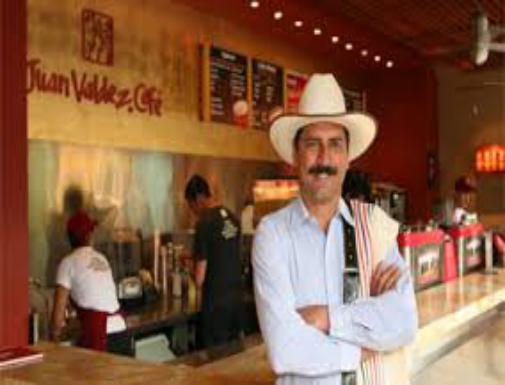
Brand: Juan Valdez Cafe
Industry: Food